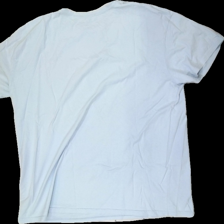
View: back
Type: T-shirt
Category: Ladies
Brand: Zara
Colors: Blue
Material: 100% Cotton
Cut: C-collar, Loose
Size: L
Season: All
Stains: Major
Price range: <50
Recommended usage: Recycle